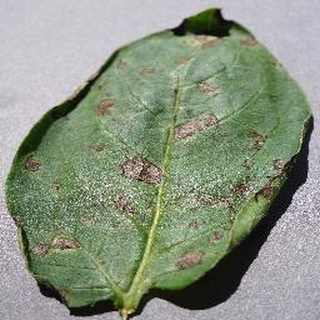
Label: potato_early_blight